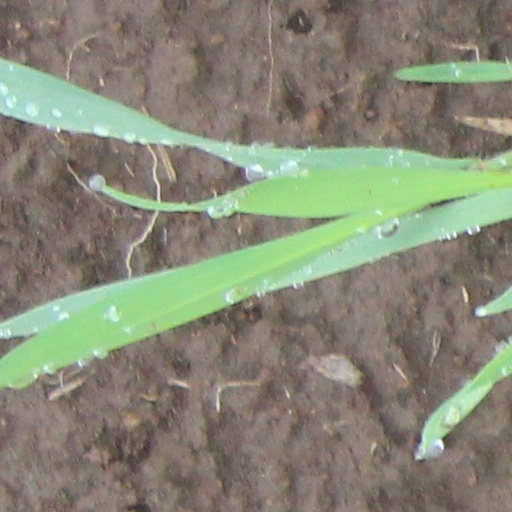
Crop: wheat